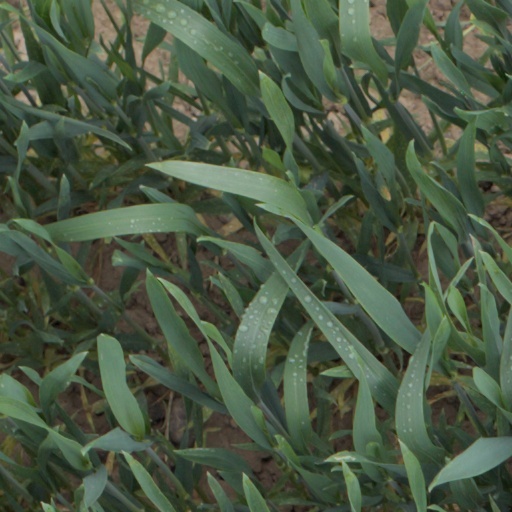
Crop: wheat